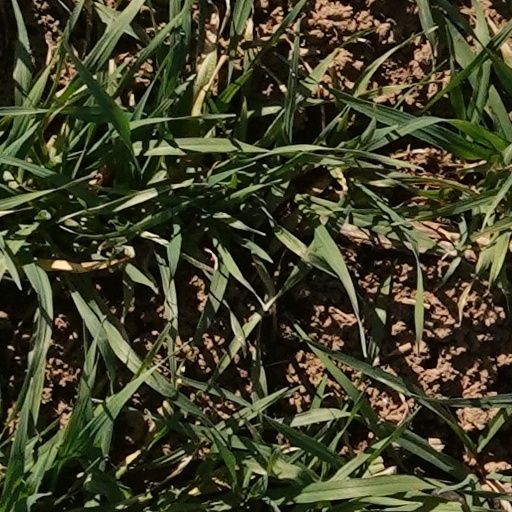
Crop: wheat